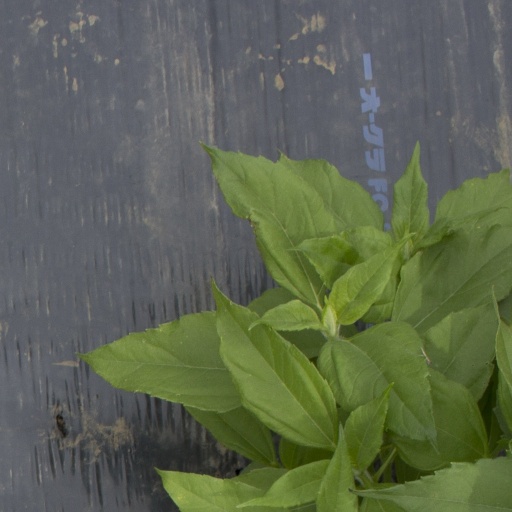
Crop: Jerusalem artichoke